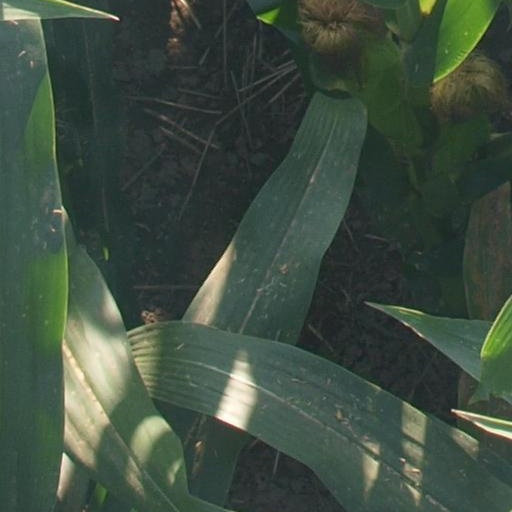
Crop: maize; corn